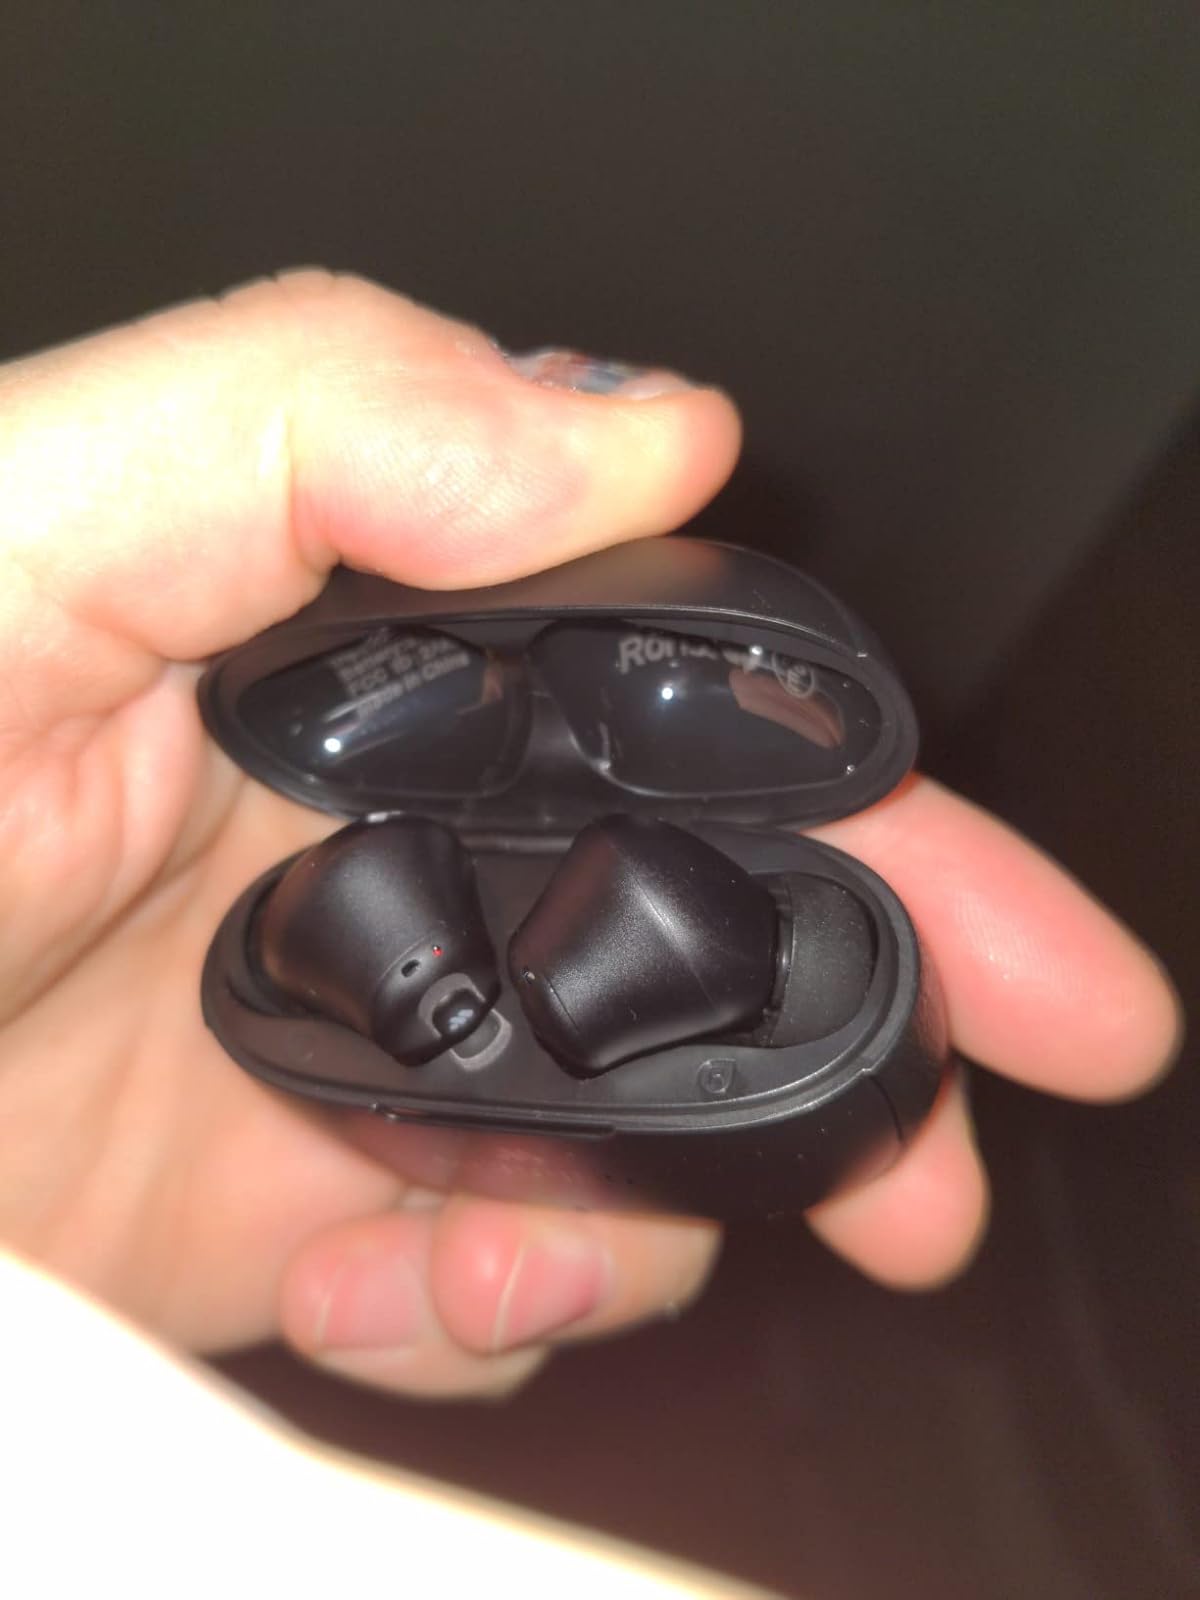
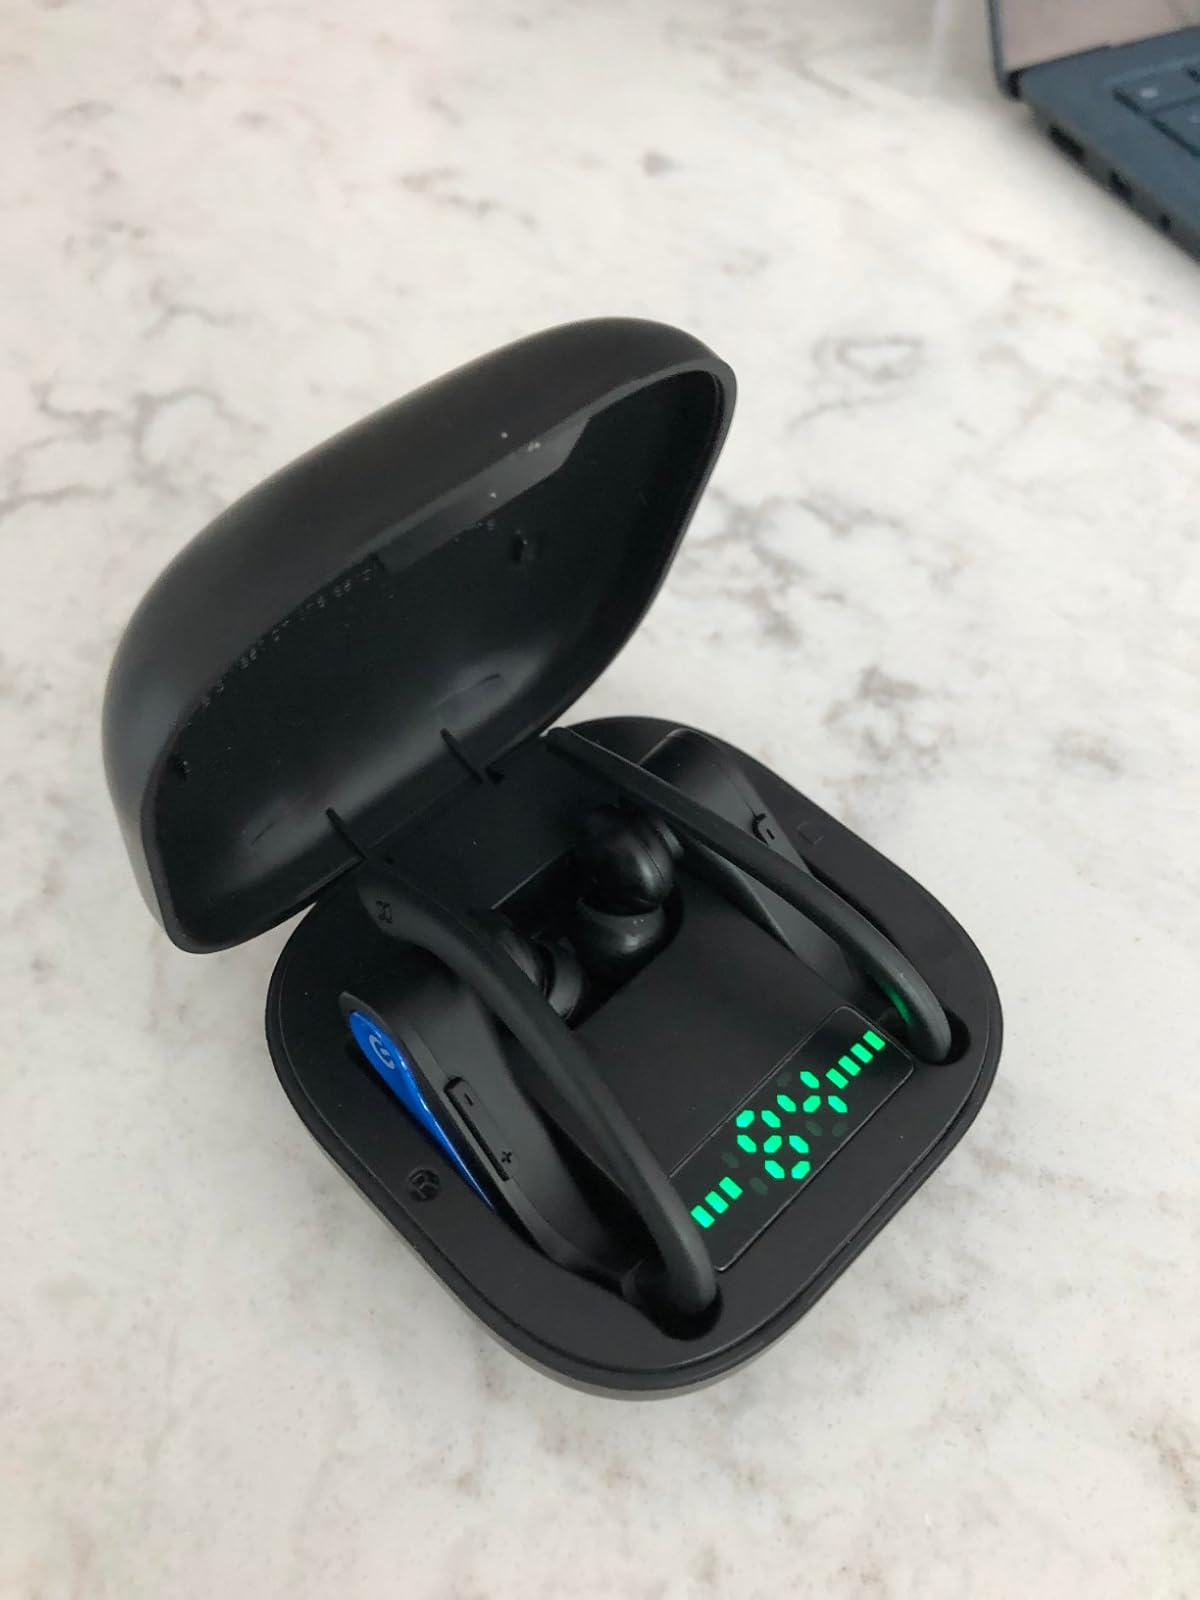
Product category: earbuds
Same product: no